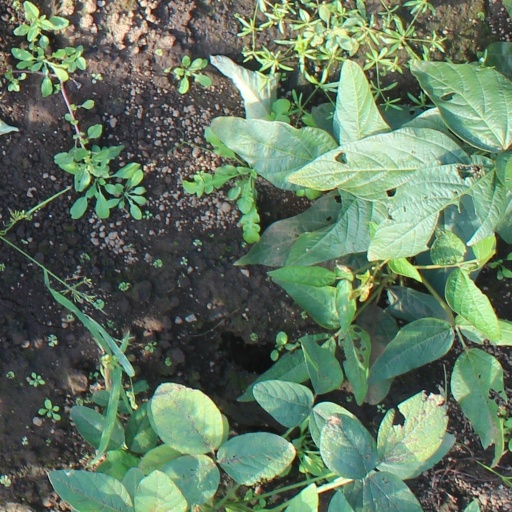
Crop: soybean